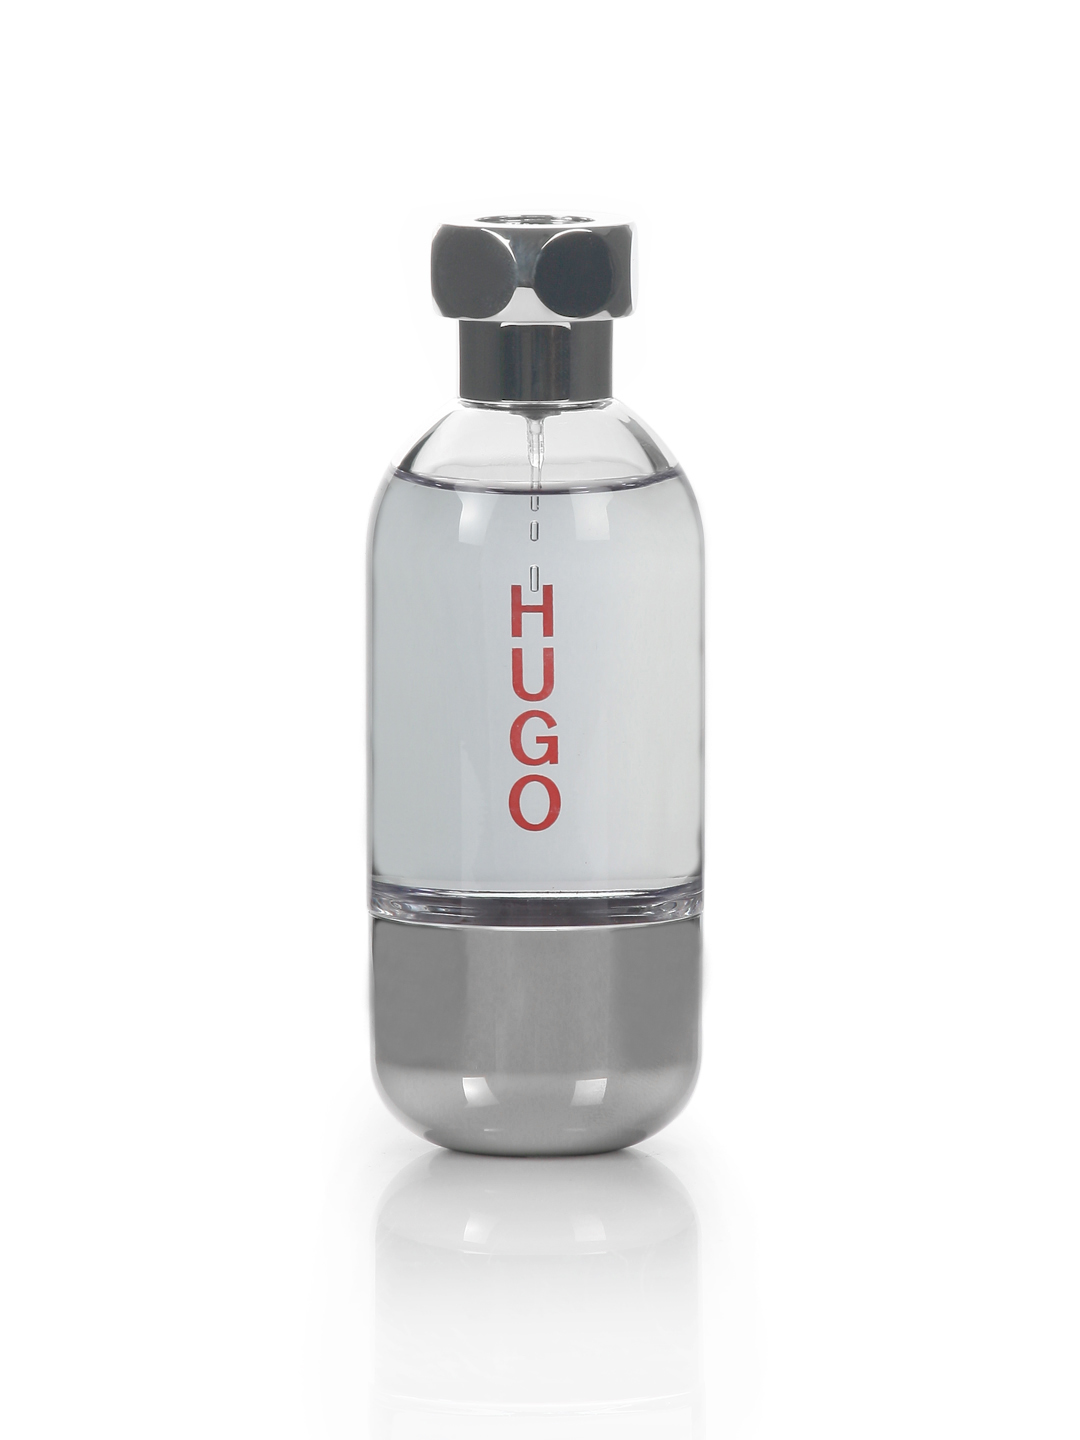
Hugo Boss Men Element Perfume
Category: Personal Care / Fragrance / Perfume and Body Mist
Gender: Men
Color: Silver
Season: Spring 2017
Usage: Casual